Diplomacy in the ancient Near East

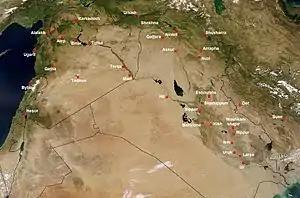
The Near East in the Old Babylonian epoch

The 2nd millennium was a period during which a relative power equilibrium was reached— no kingdom was able to exert power over its neighbors in a durable fashion. This allowed the gradual formation of more and more powerful and stable states, which dominated the international stage, and controlled a certain number of vassals, which tended to reduce over time. These vassals were the object of many rivalries between the dominant kingdoms, which sometimes resulted in overt conflict.